Yadanabon (TV series)

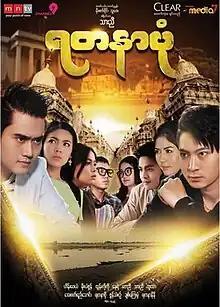
Official poster

Yadanabon is a 2017 Burmese drama television series. It aired on MNTV, from April 9, to August 27, 2017, on every Sunday at 19:20 for 20 episodes.